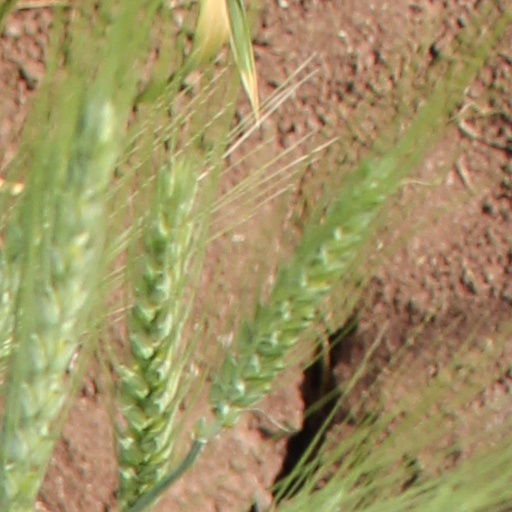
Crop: wheat